São Paulo Revolt of 1924

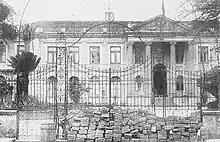
Barricade in the Government Palace, in Pátio do Colégio, abandoned by the loyalists

In Campos Elíseos, the rebels conquered positions closer to the government's palace on 7 July and on the next day carried out a new, more effective bombardment. Advised by general Estanislau Pamplona to withdraw to a safer location, governor Carlos de Campos went to the Pátio do Colégio complex of government buildings, where police and sailors were concentrated. This place was equally harassed by rebel artillery, which did not know of the governor's decision, but noticed the concentration of high-ranking officers. Oswald de Andrade mocked the situation: "for the first time in military history, instead of the bullet looking for the target, it was the target that looked for the bullet".